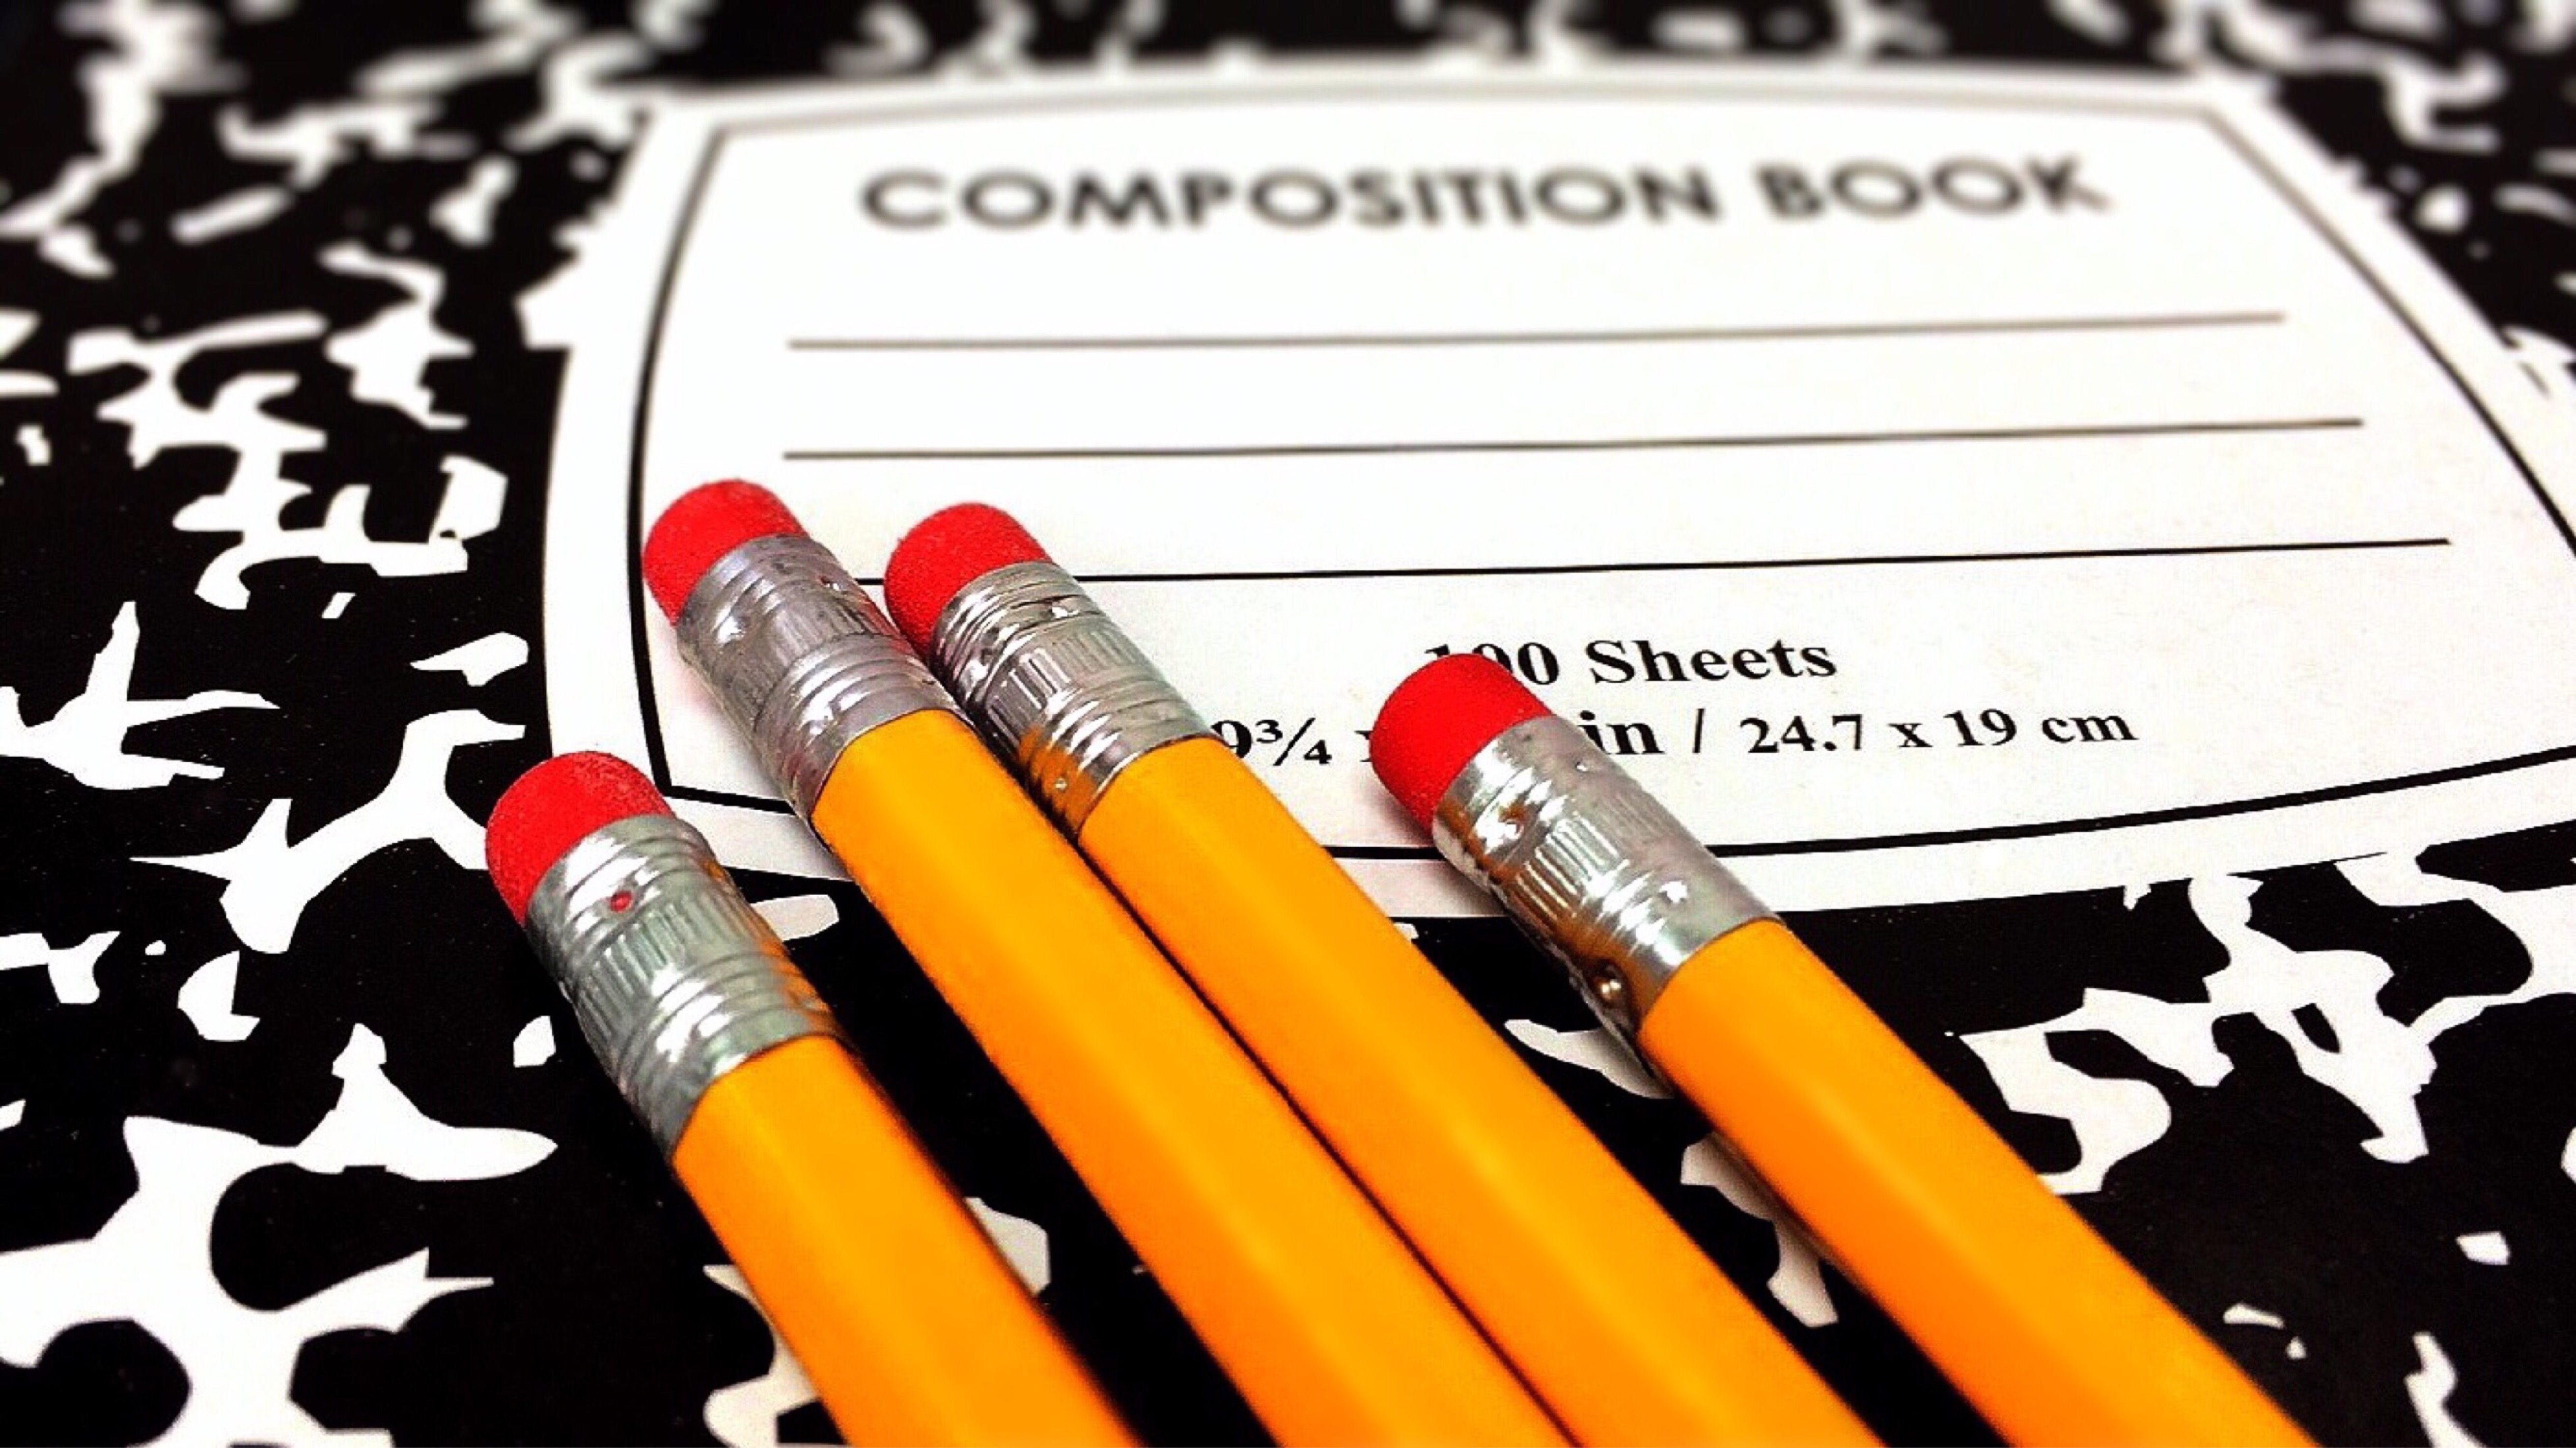
writing, pencil, education, write, brand, font, school